Koneswaram Temple

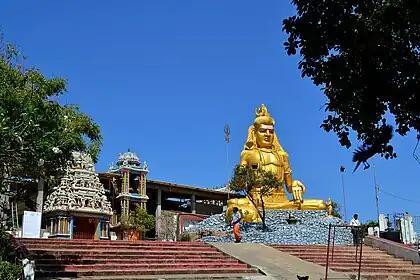
Golden statue of Shiva in front of partially restored Koneswaram temple where the inscriptional poem praising Raja Raja Chola I was found

Contemporary historians such as S. Pathmanathan and Paul E. Peiris suggest Koneswaram temple has a recorded history from 300, when it finds mention in the "Vayu Purana". Peiris notes that Koneswaram was one of the five recognised "Iswarams" of the Hindu deity Shiva in Lanka before the sixth century BCE; a widely famous centre of deity worship long before the arrival of the mythical exile Vijaya to the island, attributed to the period 543—505 BCE. Koneswaram is the easternmost shrine of the "Iswarams", the others being Naguleswaram (Keerimalai), Thiruketheeswaram (Mannar), Munneswaram (Chilaw) and Tenavaram (Tevan Thurai). The historian Diogo de Couto of the 16th century adds Ramanathaswamy Temple, Rameswaram to this group of principle temples in the region most revered on the Indian subcontinent. Other writers point to the worship of Ishvara by mythical royals on the island like Kuveni before the exile's arrival. Pathmanathan differs from Peiris in his view on the shrine's birth however, stating that Koneswaram temple was most likely established as a Hindu shrine by the mercantile communities that frequented the island from the fourth-century BCE. Kalinga region in India, where another temple dedicated to Shiva in the form "Gokarnasvamin" at "Mahendra mountains" is found. The "Yalpana Vaipava Malai", an 18th-century Tamil chronicle connects the figure Vijaya and seven hundred of his followers to the shrine, stating they extensively repaired the five "Iswarams" upon their arrival to the island, before mixing with native tribes on the island forming matrimonial links with the Tamil kingdom through Pandyan queens. The "Encyclopædia Britannica" currently appears to follow this view, although in volume 10 of the encyclopedia, printed in 1974, the shrine's establishment is attributed to Tamil migrants. "Encyclopedia Americana" and "New International Encyclopedia" note that early Tamil rulers erected the temple of a thousand columns on the hilltop.